Answer in natural language. Considering the relative positions, where is Window (marked A) with respect to Doorway (marked B)? Choose between the following options: right or left
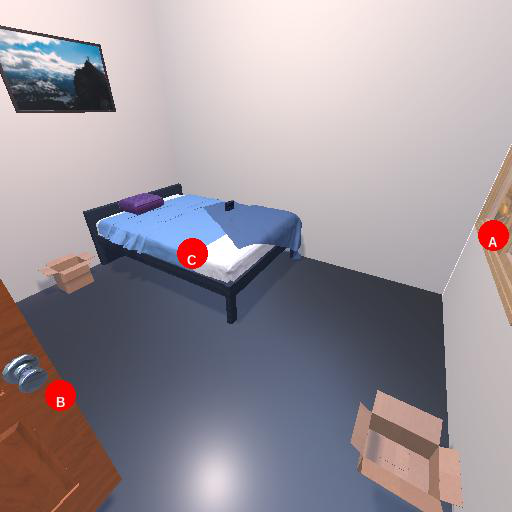
<answer>right</answer>